Water buffalo populations

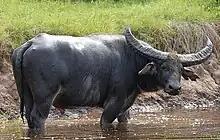
A feral water buffalo in Australia

Water buffaloes were probably introduced to Europe from India or other eastern sources. In Italy, the Longobard King Agilulf is said to have received water buffaloes around 600 AD. These were probably a present from the Khan of the Avars, a Turkic nomadic tribe that dwelt near the Danube River at the time. Sir H. Johnston knew of a herd of water buffaloes presented by a King of Naples to the Bey of Tunis in the mid-19th century that had resumed the feral state in northern Tunis.